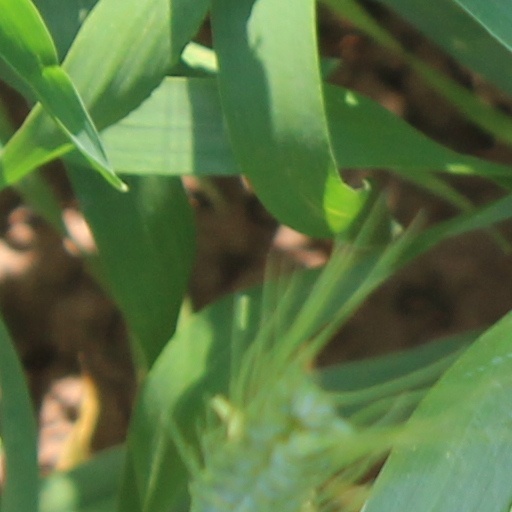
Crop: wheat